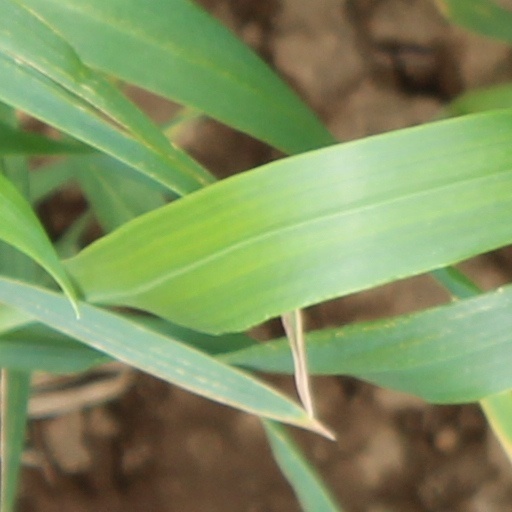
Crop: wheat